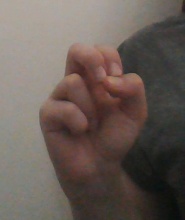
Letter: gaaf